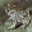
Label: frog